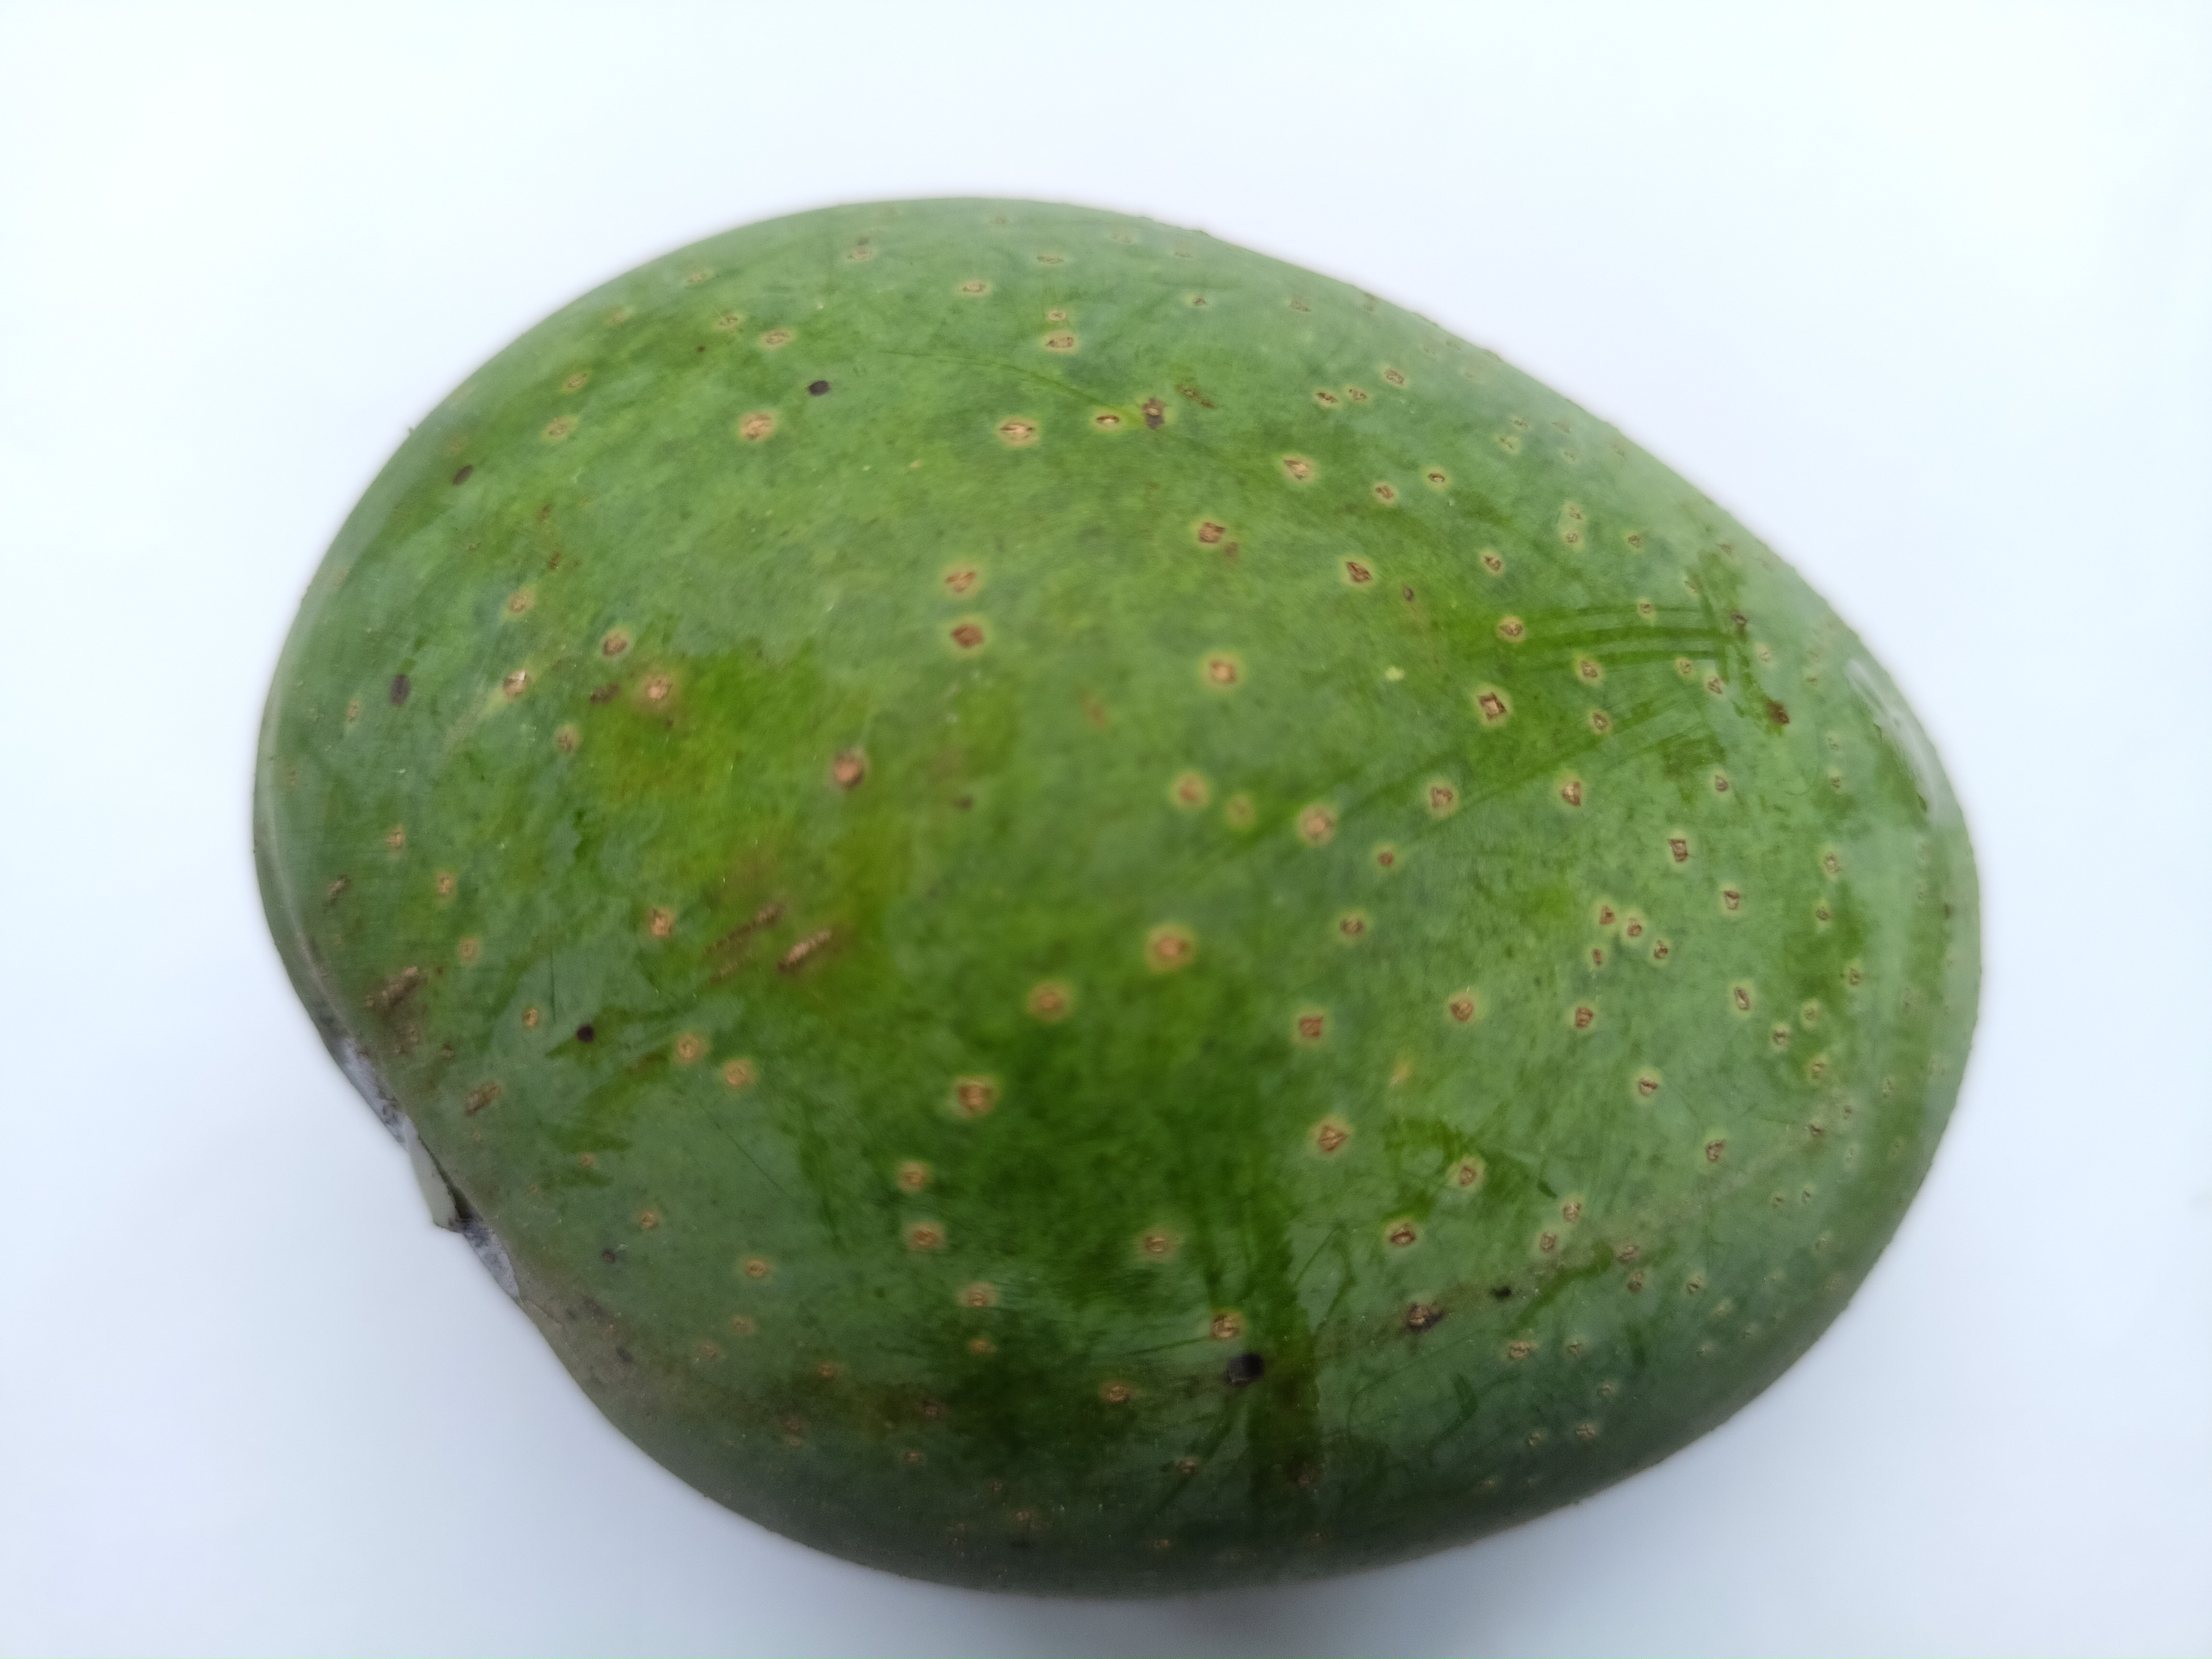
Mango variety: GopalBhog